Gdańsk

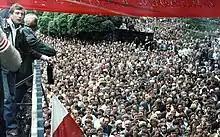
The Gdańsk Shipyard strike in 1980

When Poland regained its independence after World War I with access to the sea as promised by the Allies on the basis of Woodrow Wilson's "Fourteen Points" (point 13 called for "an independent Polish state", "which should be assured a free and secure access to the sea"), the Poles hoped the city's harbour would also become part of Poland. However, in the end – since Germans formed a majority in the city, with Poles being a minority (in the 1923 census 7,896 people out of 335,921 gave Polish, Kashubian, or Masurian as their native language) – the city was not placed under Polish sovereignty. Instead, in accordance with the terms of the Versailles Treaty, it became the Free City of Danzig, an independent quasi-state under the auspices of the League of Nations with its external affairs largely under Polish control. Poland's rights also included free use of the harbour, a Polish post office, a Polish garrison in Westerplatte district, and customs union with Poland. The Free City had its own constitution, national anthem, parliament, and government. It issued its own stamps and currency, the latter being called the Danzig gulden.